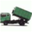
Label: truck